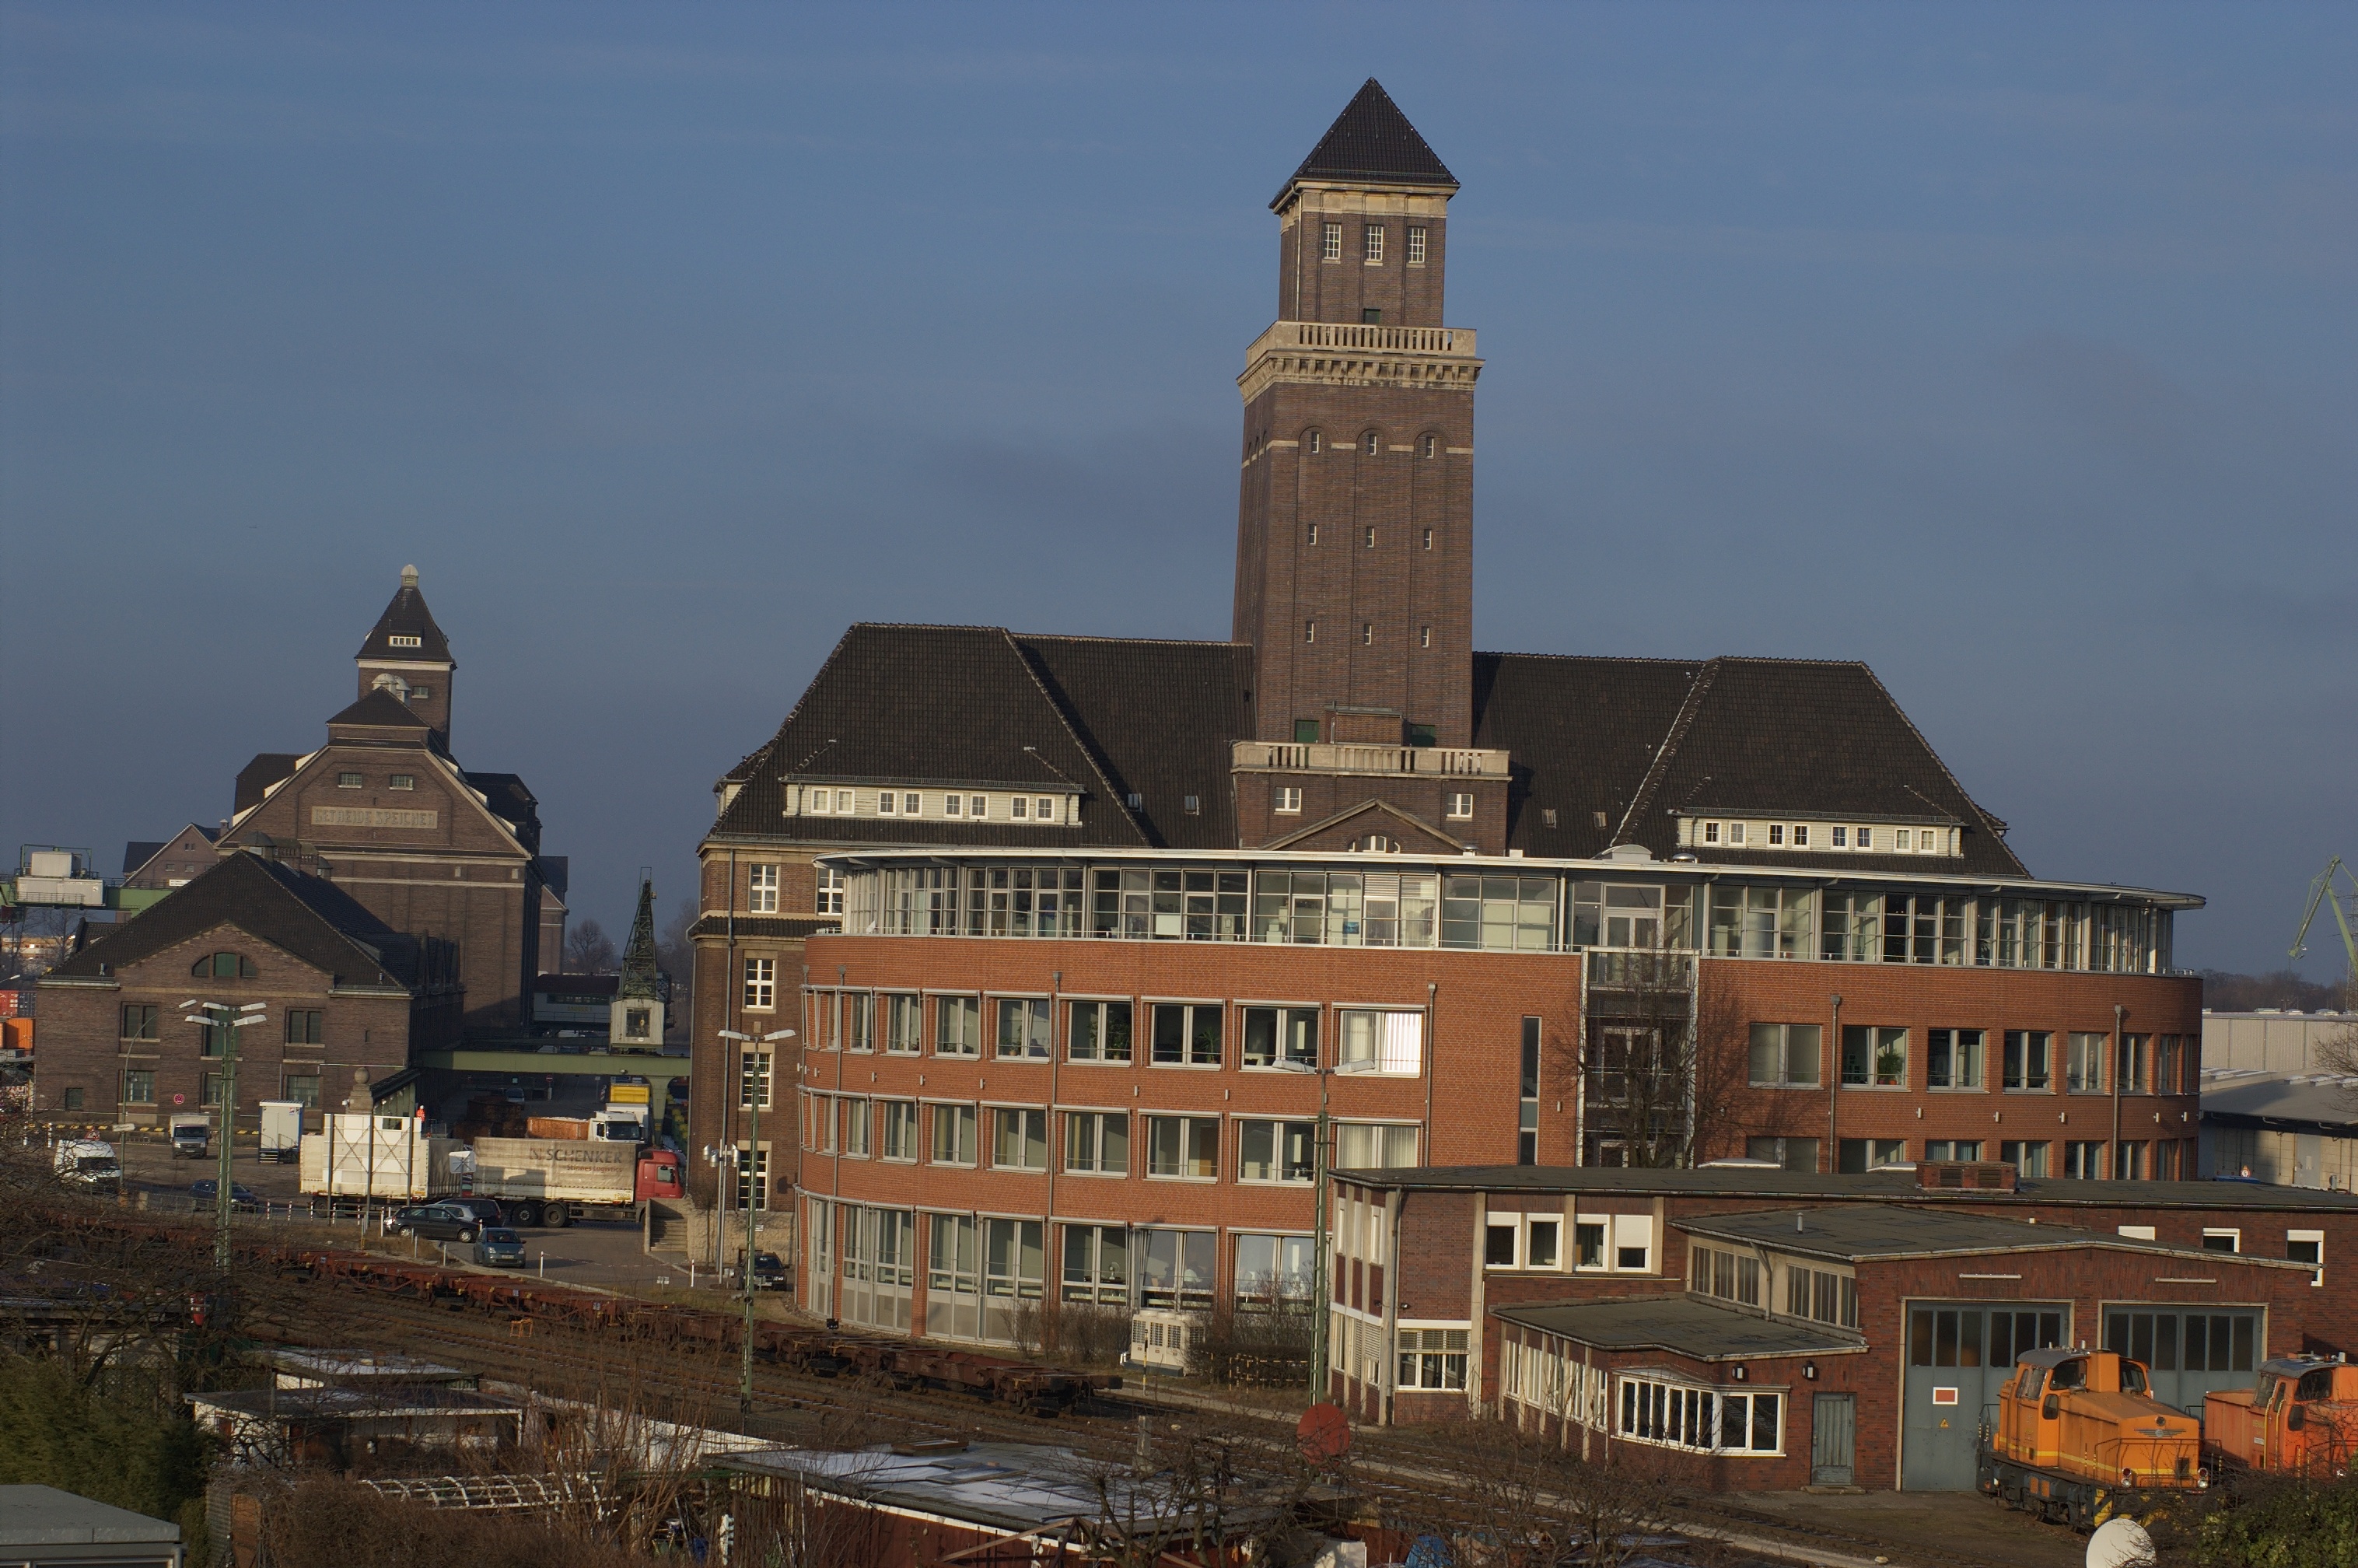
town, building, city, cityscape, downtown, evening, tower, landmark, place of worship, 50mm, rawtherapee, germany, deutschland, berlin, pentax, lenstagged, steffenzahn, k100d, justpentax, iamflickr, fa50, fa50mm, smcpentaxfa11450mm, pentaxfa50mm, smcpfa50mmf14, human settlement